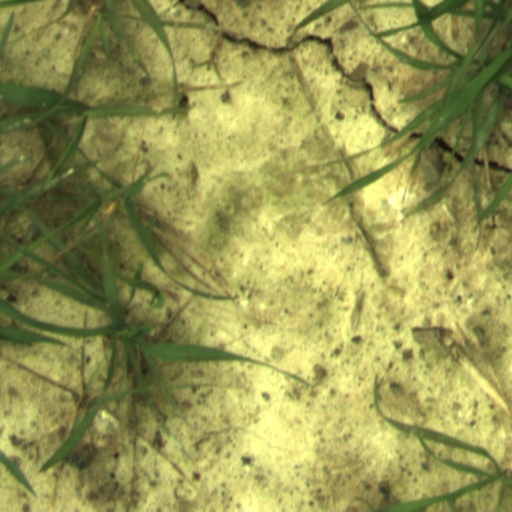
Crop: wheat